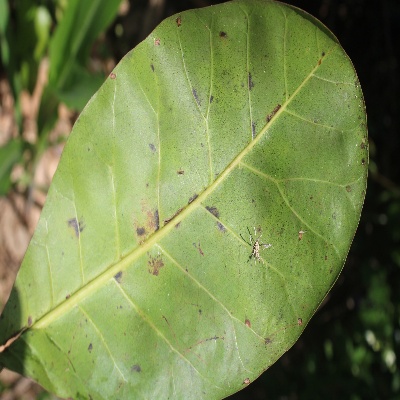
Crop: Cashew
Condition: anthracnose